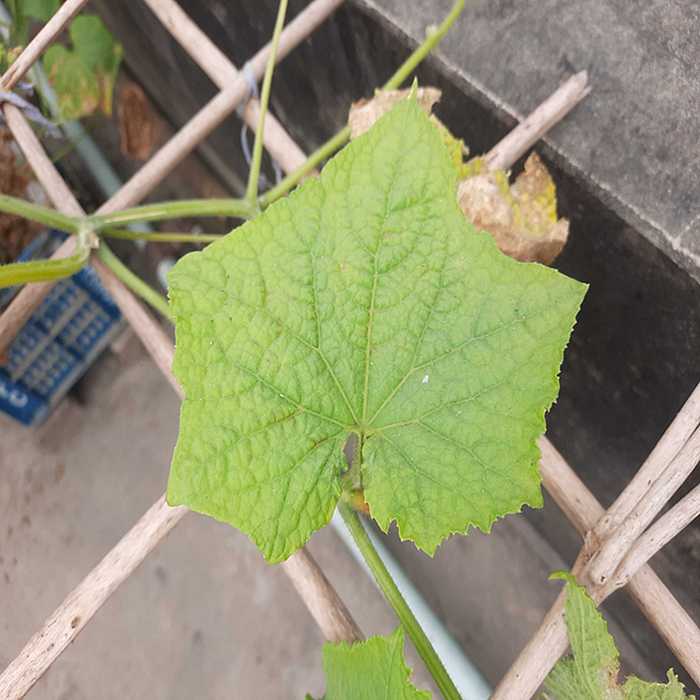
Plant: Cucumber
Label: Fresh leaf